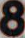
Number: 8